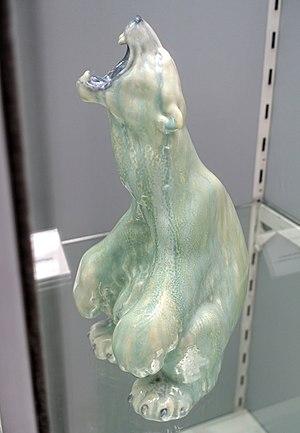
Le musée Bröhan est le musée de Berlin consacré à l'Art nouveau, l'Art déco et au design. Il se situe face au château de Charlottenburg.
Carl Frederik Liisberg, né le 15 mai 1860 à Aarhus et mort le 19 avril 1909 à Frederiksberg, est un peintre sur porcelaine et sculpteur danois. Il s'inspira du Japonisme et participa à l'Art nouveau.